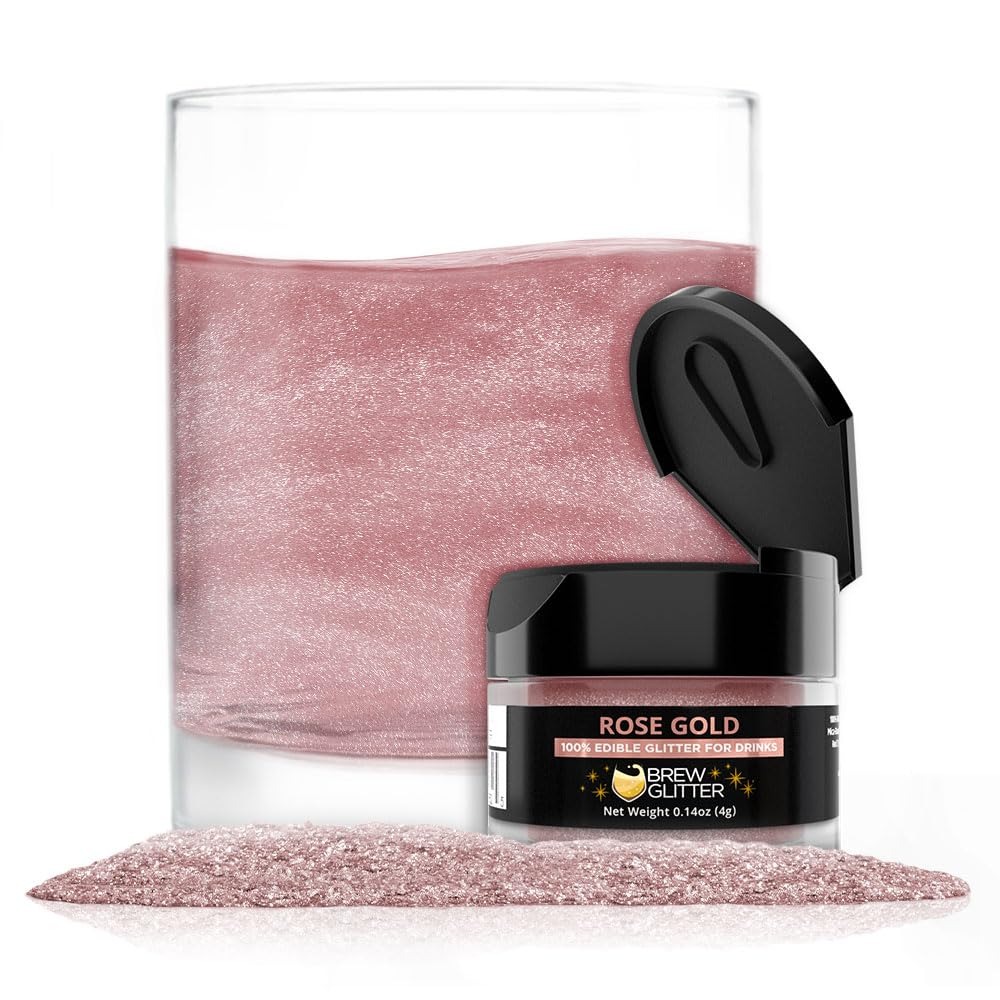
Item Name: Brew Glitter - Rose Gold (1x 4g Jar) | Edible Glitter for Drinks, Cocktails, Beer, Garnish & Beverages
Bullet Point 1: ⭐ Brew Glitter is the #1 drink glitter manufacturer in the USA with the largest selection of colors & over 10 million satisfied customers
Bullet Point 2: 💫 A swirl of our edible drink glitter infuses glitter and color into any beverage. Open the flip top, pour in Brew Glitter, stir, and watch it shine!
Bullet Point 3: 🥤 4-grams of Brew Glitter easily creates 10+ drink servings, depending on the effect & glass size.
Bullet Point 4: ✨ Our drink glitter has large granules of edible glitter combined with our in-house dust blend & color additives.
Bullet Point 5: 🛡️ Brew Glitter prioritizes your health by carefully selecting the highest quality ingredients, to create the safest and best product on the market.
Bullet Point 6: 🌿 We are the only edible glitter company whose products are made in the USA at SQF III, GMP, Halal, & Kosher certified facilities, & are nut free, gluten free, & vegan.
Bullet Point 7: 🎉 Perfect for celebrations, holidays, birthdays, weddings, graduations, cocktails, mocktails, beer, garnishes, juice, teas, lemonade, coffee, & more!
Product Description: Turn ordinary drinks into something extraordinary with the Original Drink Glitter! Elevate gatherings with the infectious fun of Brew Glitter's dazzling shine. Edible drink glitter transforms get-togethers, parties, and celebrations into unforgettable events. Let your drinks radiate and your vibes illuminate, all thanks to Brew Glitter's seriously awesome shimmer. Our 4g jar of edible drink glitter is specially designed for use with drinks to add a touch of beautiful shimmer to your cocktails, beer, beverages, garnishes, and more. Crafted with the highest quality sourced ingredients available and an unwavering commitment to offer the best drink glitter experience, Brew Glitter is the perfect choice for creating a standout moment. Simply mix in a dash of Brew Glitter's edible magic, watch it dissolve, and get ready for a visually stunning transformation. Whether you're a mixologist, a beer enthusiast, home bartender, or just looking for something special for your next get-together our glitter offers endless possibilities to make your drinks truly spectacular. Our unique glitter blend effortlessly enhances your beverages, turning them into a drink that is visually stunning. Why Choose Brew Glitter? Brew Glitter is a trusted American brand renowned for providing high-quality edible glitter products and a leader in the baking and confection industry. Our products are created with care, ensuring the highest standards of quality, every time.
Value: 0.14
Unit: Ounce

Price: 9.98